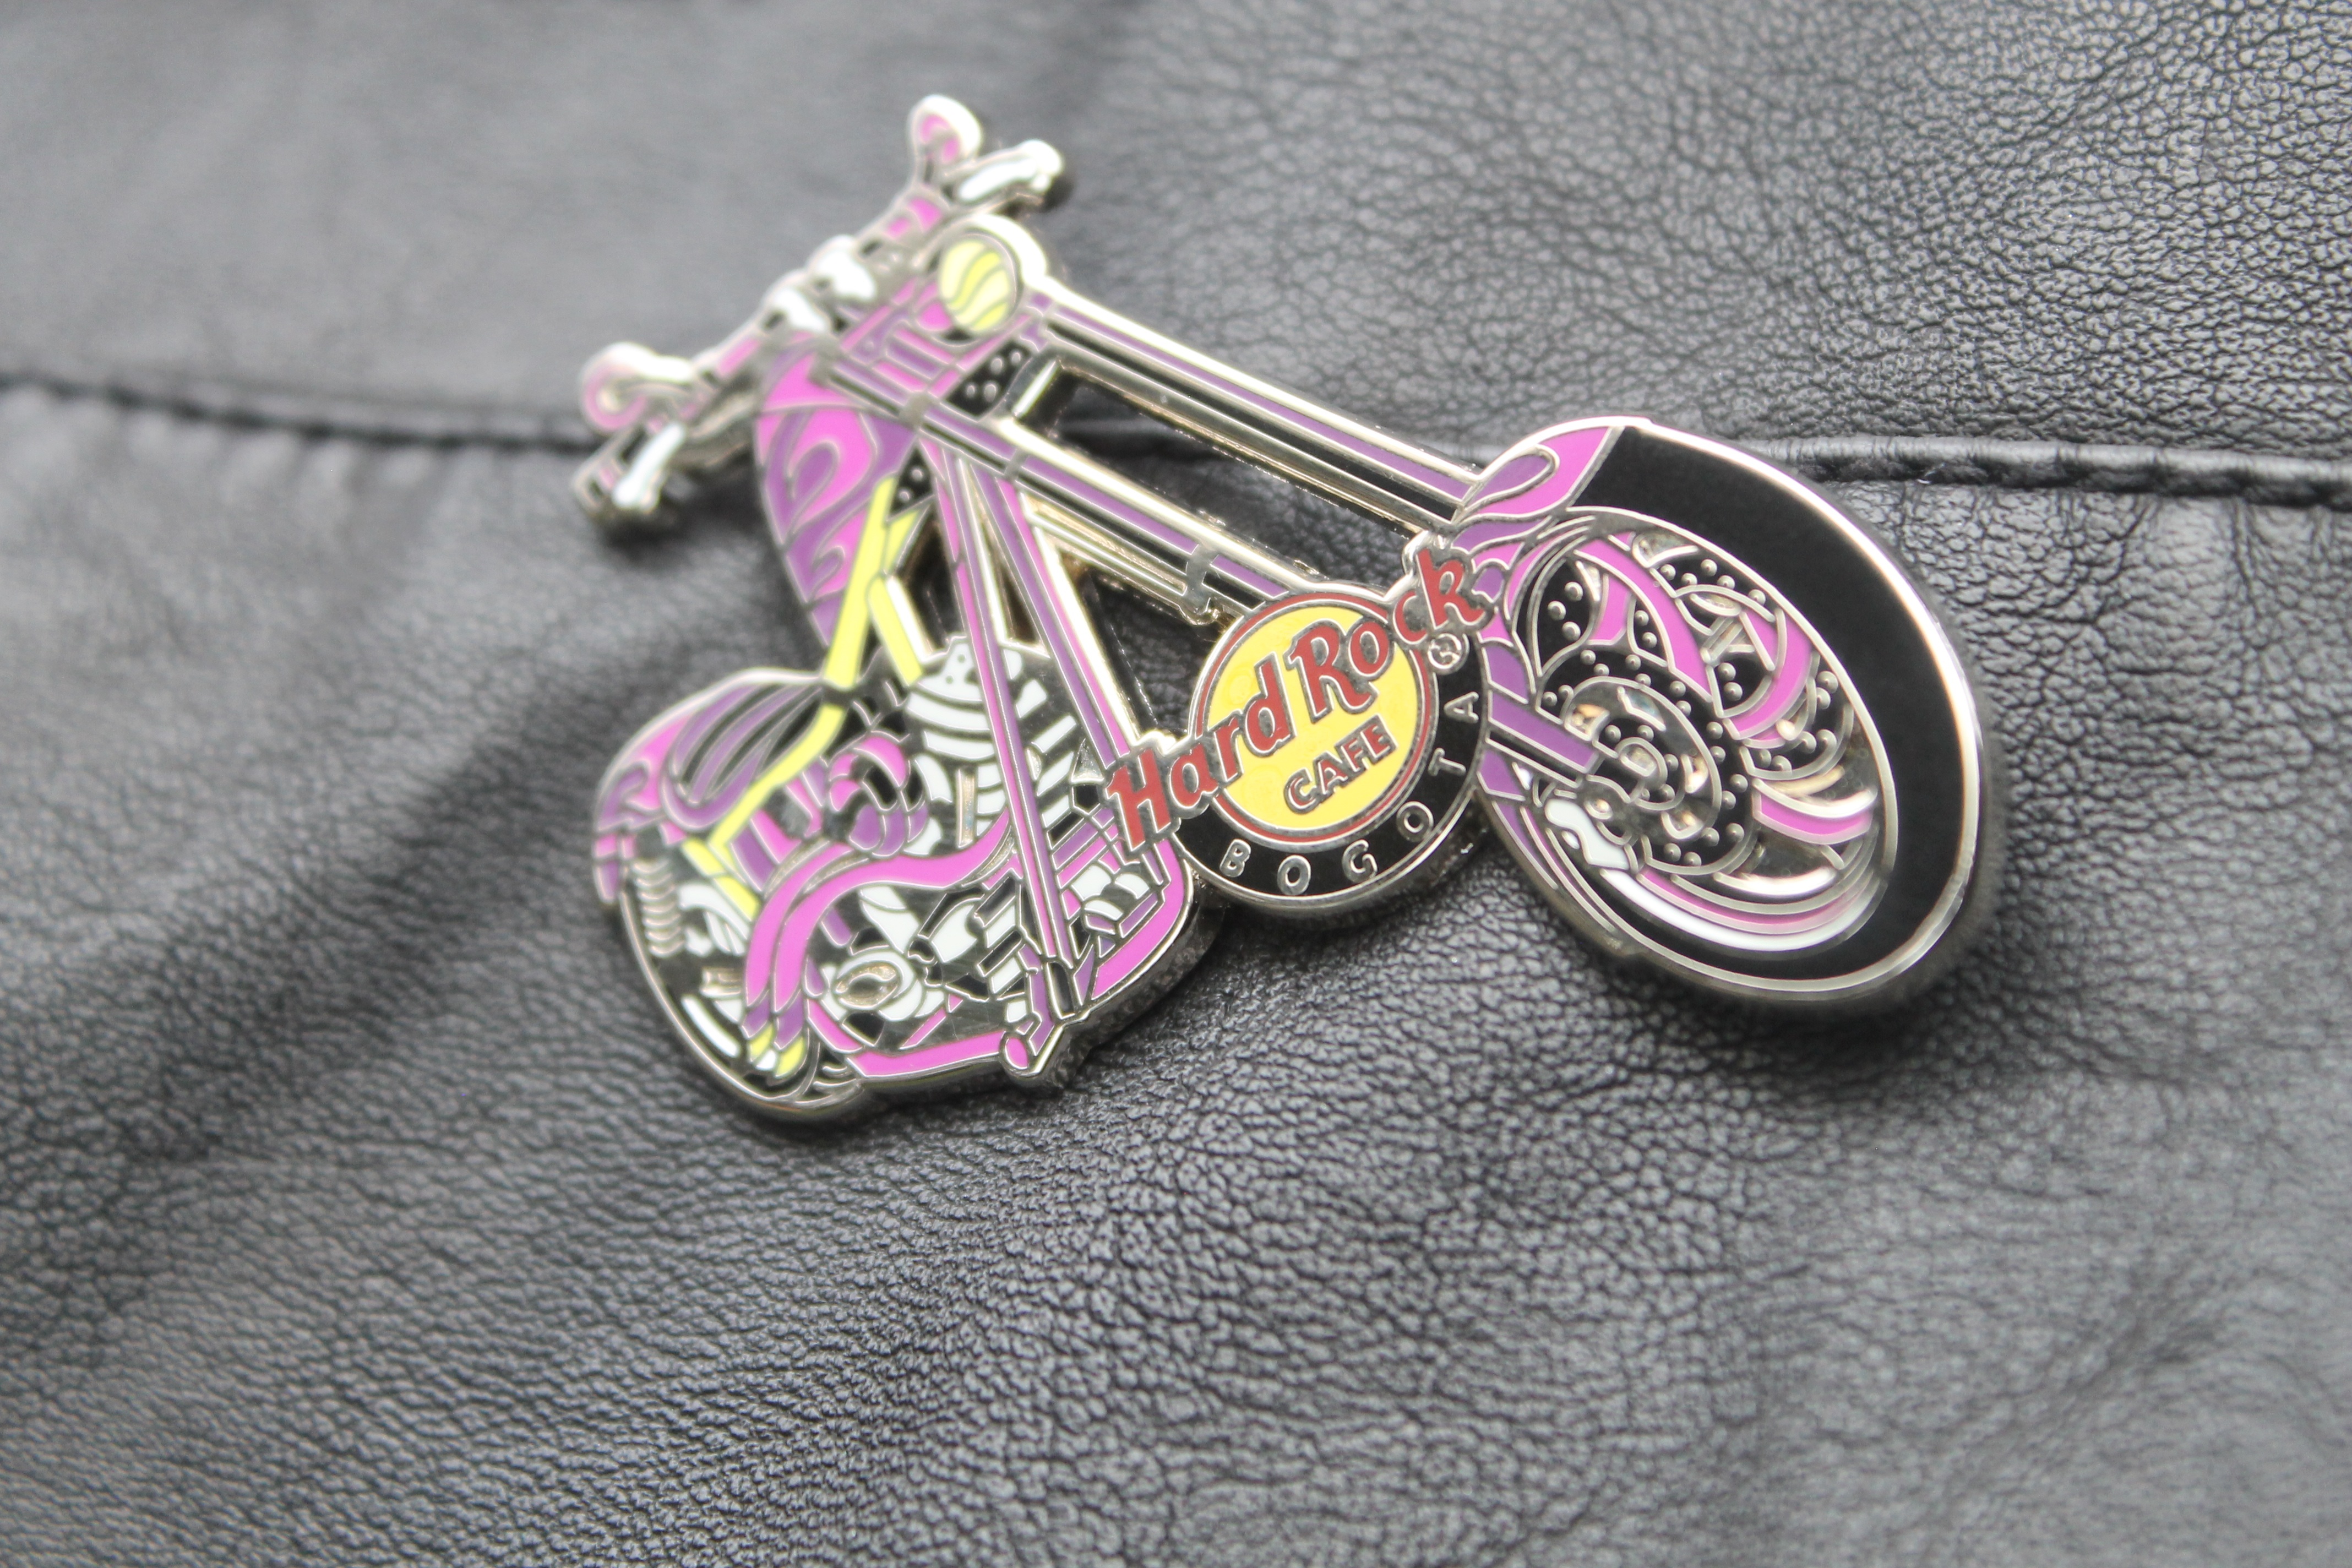
purple, bike, pink, jewellery, art, pin, glasses, earrings, badge, pendant, hard rock cafe, fashion accessory